Leigh Behnke

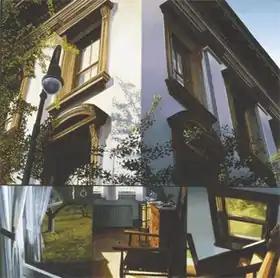
Leigh Behnke, "Annie's View", oil on wood panel, 36" x 36", 2000. Collection of Sidley Austin Brown & Wood.

From the 1990s onward, iconography and narrative play an increasing role in Behnke's work, triggering senses of collective history, the past, and time in the dialogue between imagery; she has expanded its scope to include cosmological and natural phenomena, universal forms, and scientific theory. The images of her stacked, three-panel works, "Sidereus Nuncius" (1990), "Interregnum" (1995) and "Blind Sight" (1996), navigate and contrast varying rhythms, elements (land, water, air, light) and perspectives, progressing bottom to top from microcosm (fish, flowers, grass) to the human environment to macrocosm (the stars); such work often invokes scientific investigation and exploration: "Sidereus Nuncius" ("Starry Messenger") was an early astronomical book by Galileo Galilei, "Wallace's Heresy" references natural selection theorist Russel Wallace), and "blind sight" refers to pre-modern navigation methods. In the architectural triptychs, "Archimedes's Dream" (1998) and "The Paradox of Infinite Regression" (1999, above), Behnke explored complex, patterned spatial and geometric relationships and the mathematical form of the spiral or nautilus; critic Hilton Kramer called the latter work "a virtuosic pastiche of Futurism, Cubism and Realism executed with consummate skill."